Chiapa de Corzo, Chiapas

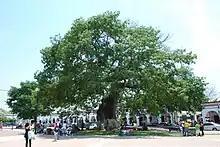
The Chiapa Pochota tree.

To the side of the Big Church is the former Dominican monastery. This structure has been restored to house exhibition halls, including those associated with the Museo de la Laca (Lacquer Museum). The most important craft in the municipality is the working of wood, often with these pieces glazed in lacquer. One item is the masks used for traditional dances such as Parachicos. Another is the popular musical instrument the marimba. Lacquer is used on wooden items and other things such as gourds. It is decorative, often with intricate designs. This craft is locally called “laca.”